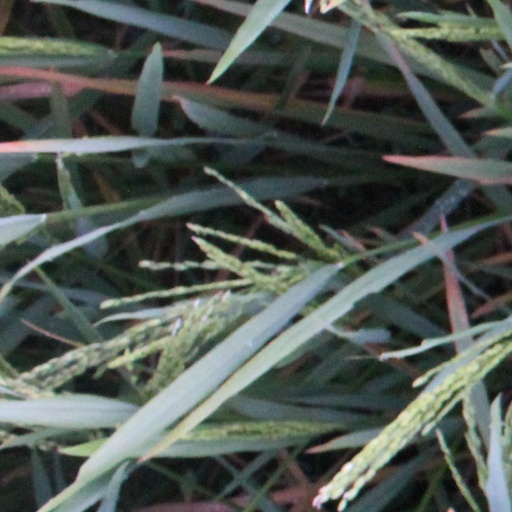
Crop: rice